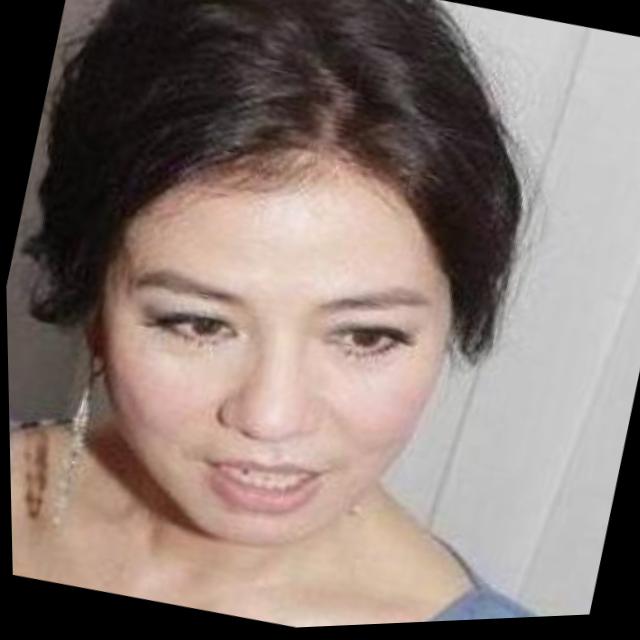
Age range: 45-64